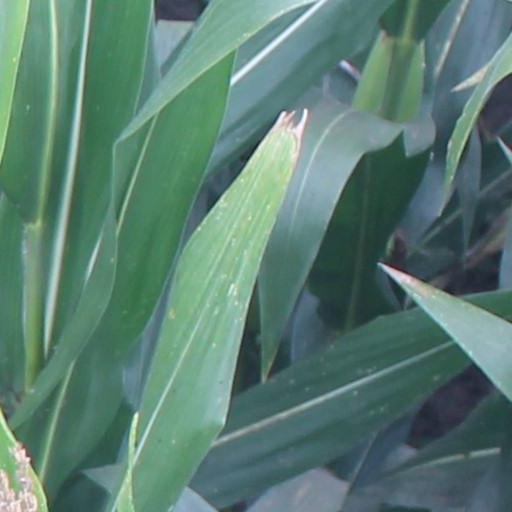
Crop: maize; corn